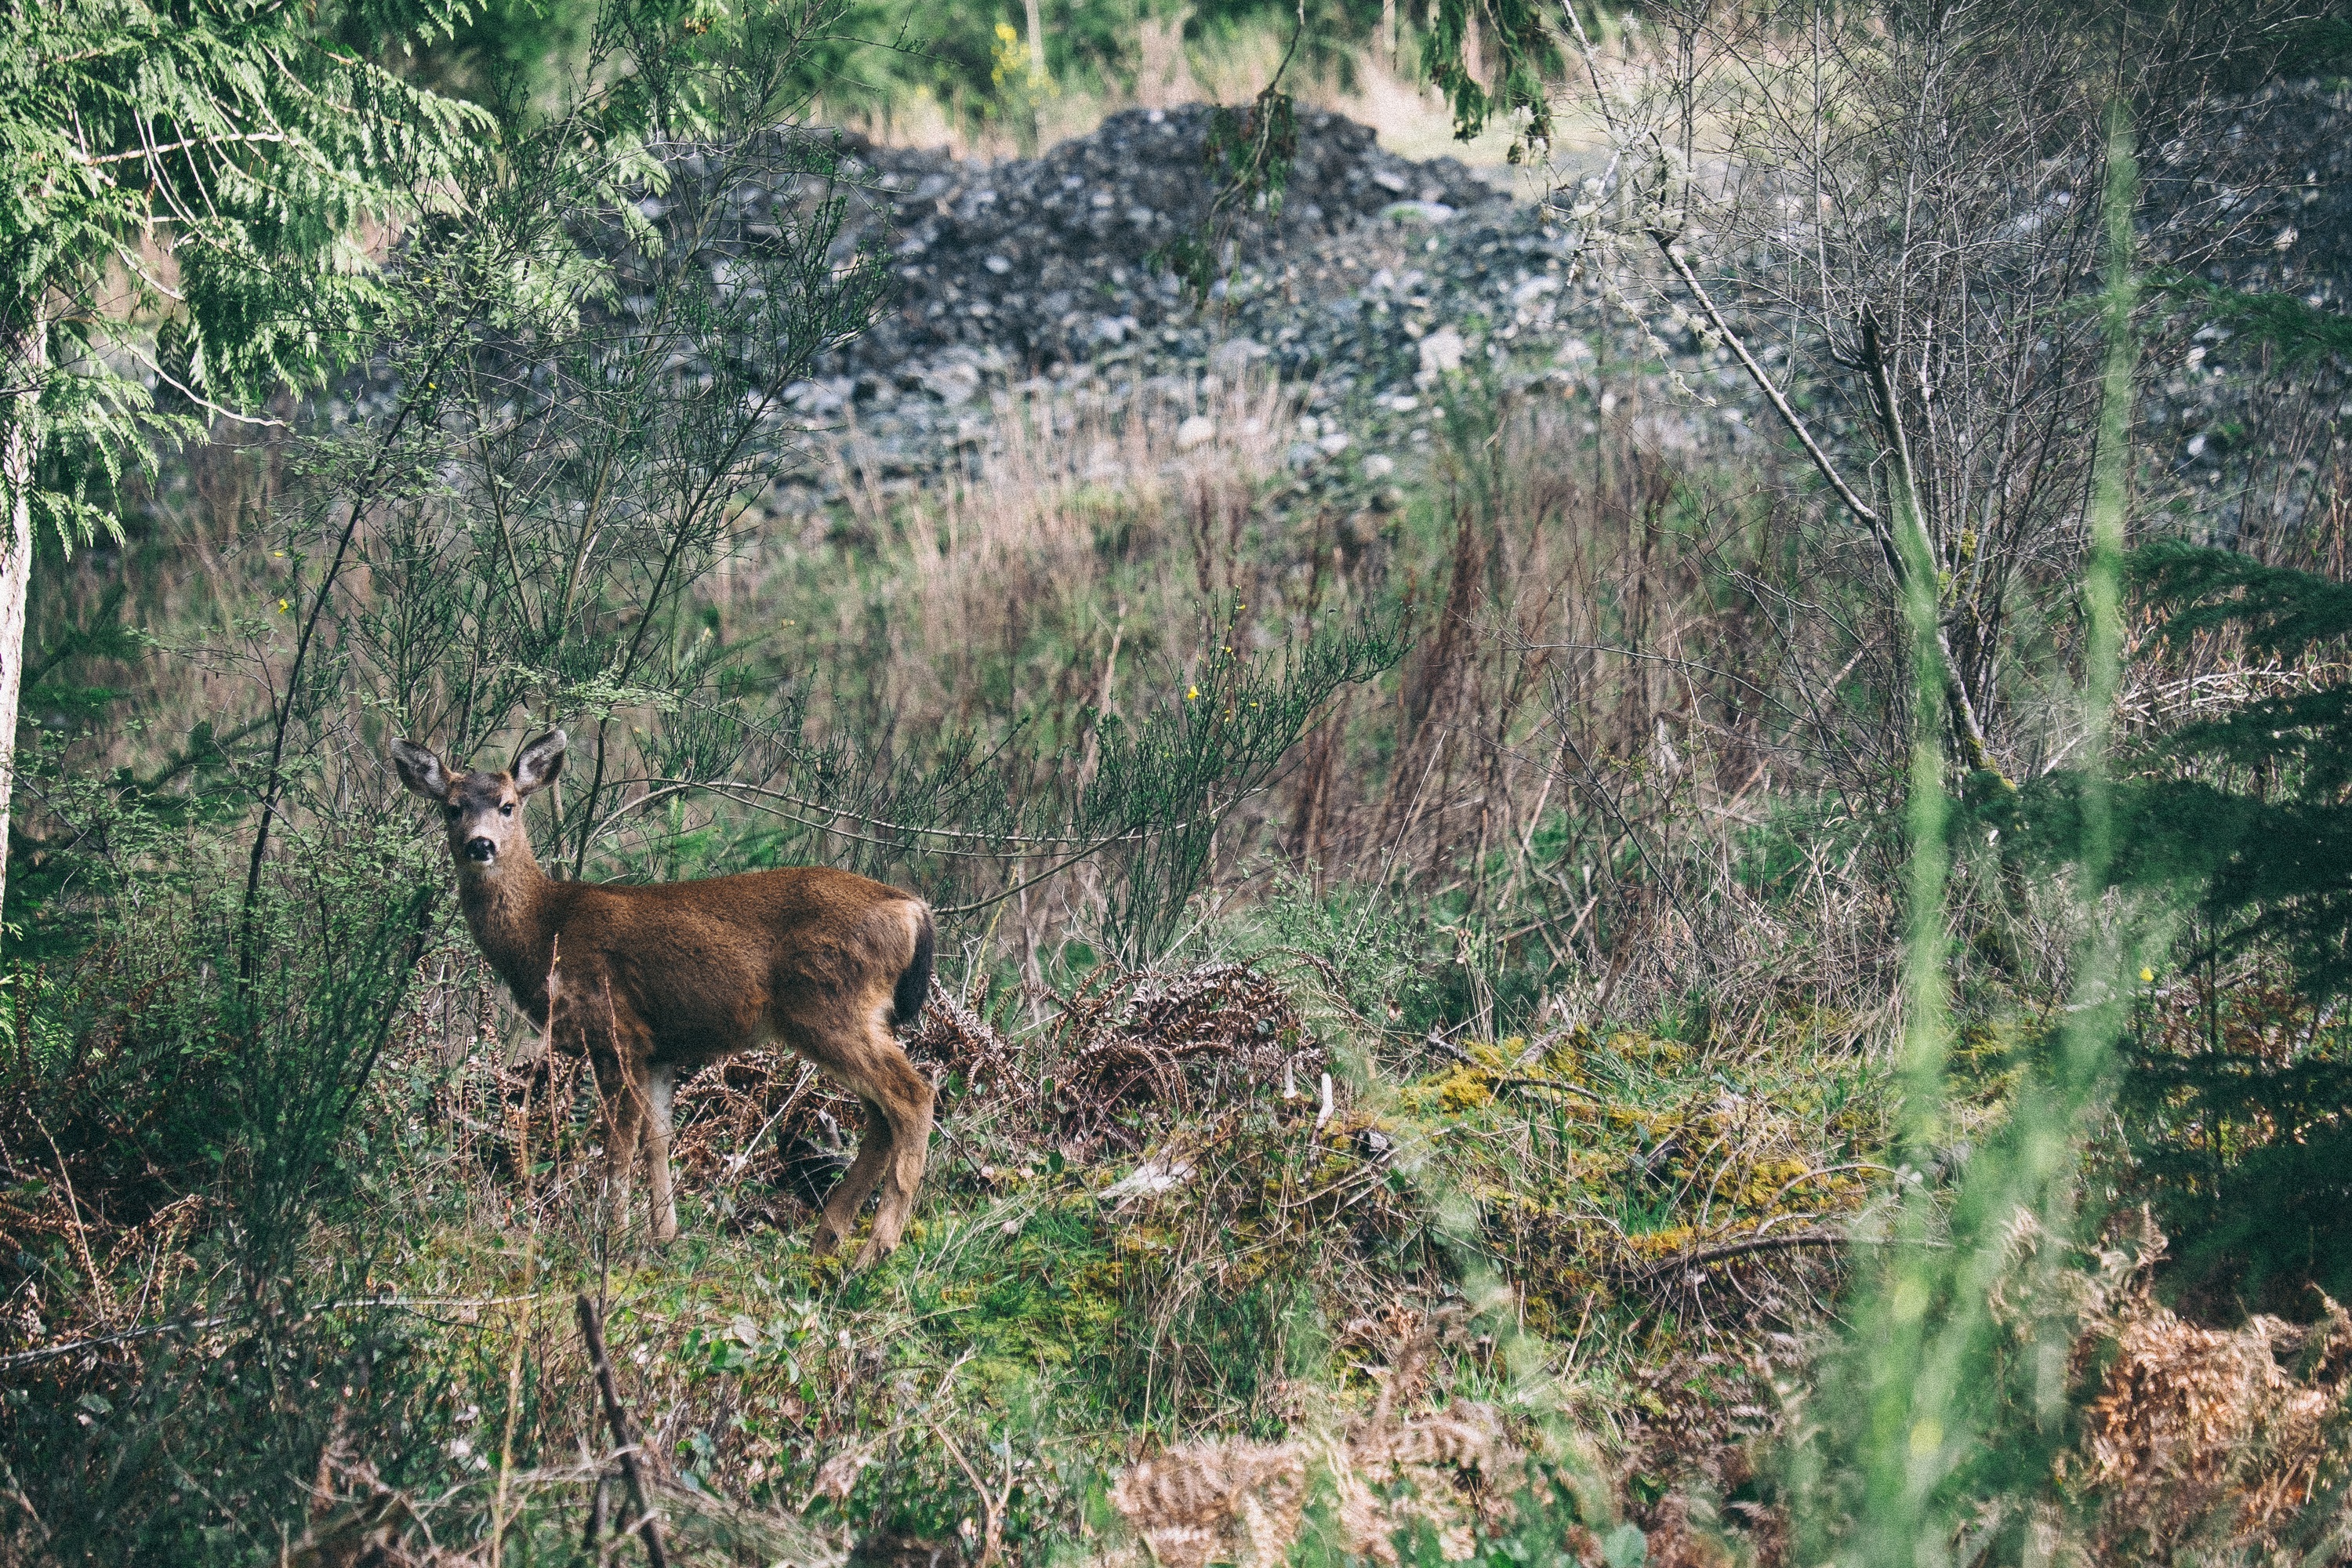
nature, forest, grass, wilderness, wildlife, deer, mammal, fauna, goats, woodland, ecosystem